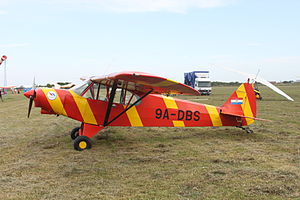
Piper PA-18 Super Cub / Varianter / Civile varianter
PA-18-150
Piper PA-18 Super Cub er et tosædet, enmotors monoplan. Det blev introduceret i 1949 af Piper Aircraft, var en videreudvikling af Piper PA-11, og kan følge sine rødder bagud gennem Piper J-3 Cub tilbage til Taylor E-2 Cub fra 1930'erne. Igennem næsten 40 års produktion blev der bygget over 9.000 fly. Super Cubs kan stadig ofte træffes, i brug som f.eks. bush fly, til at slæbe reklamebannere og som slæbefly for svævefly.